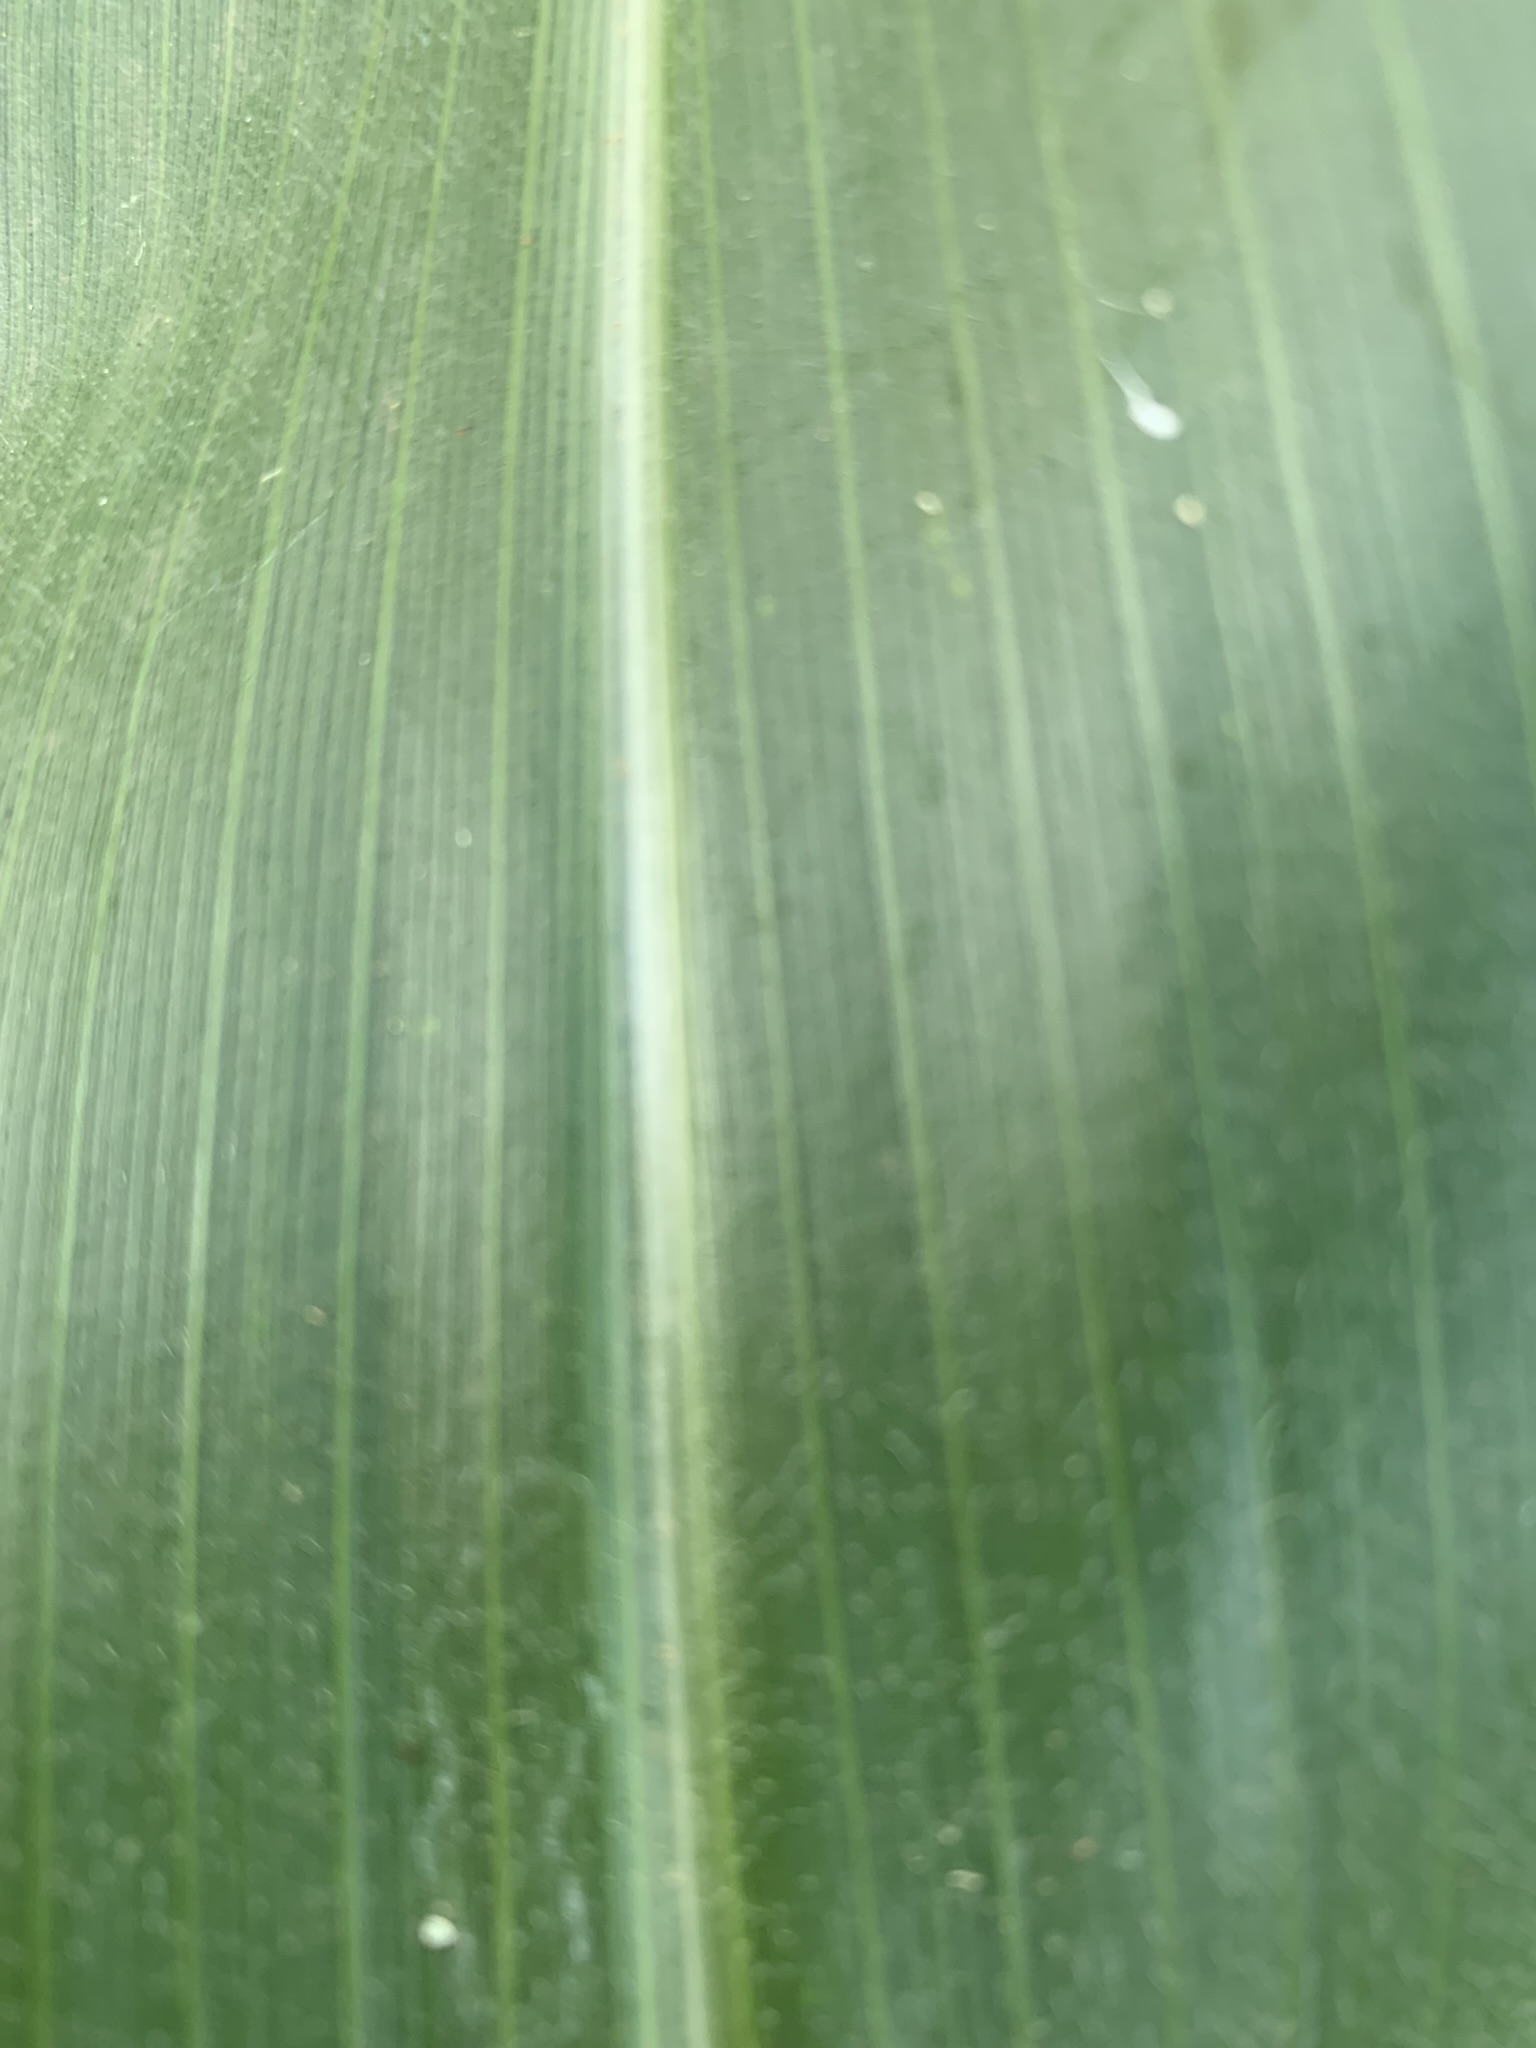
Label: Healthy